Laupheim

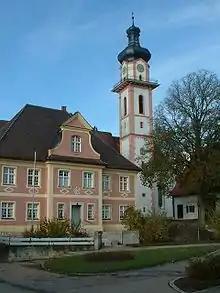
Parish Church St Peter and Paul with rectory

Kleinlaupheim Castle is situated on a hill south-west of the river Rottum within the city limits of Laupheim.